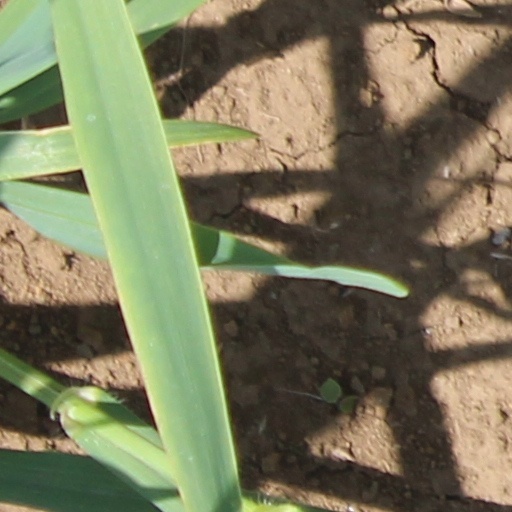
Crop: wheat